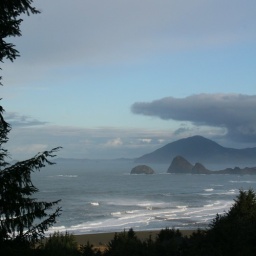
dark cloud over humbug mountain